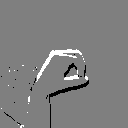
ASL letter: o